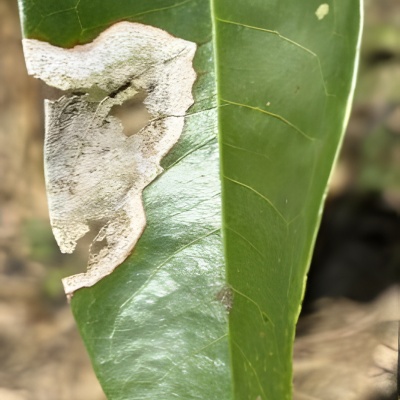
Label: Leaf_Blight